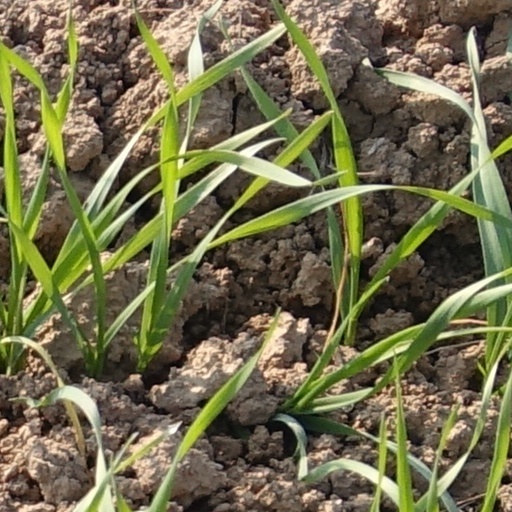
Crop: wheat